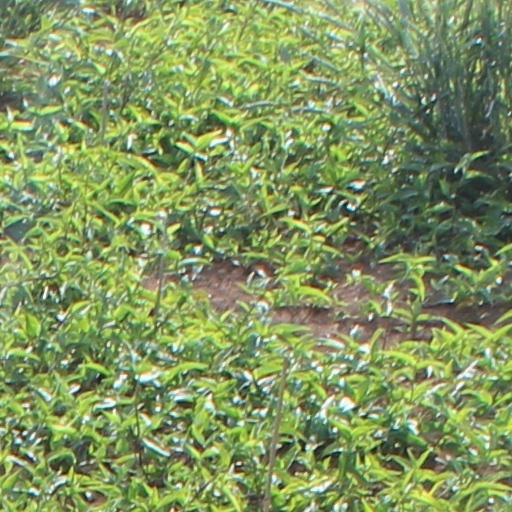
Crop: wheat